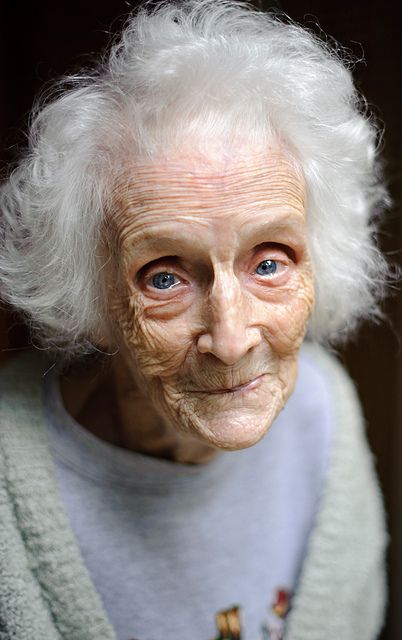
Gender: women